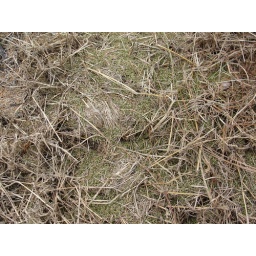
Piles of pine sawfly frass under my tree